Avery Dennison

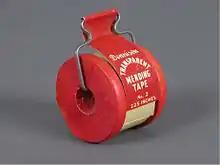
Dennison Mending Tape from the second half of the 20th century.

The company was founded in Los Angeles, California, in 1935 as Kum Kleen Products, a partnership of Mr. and Mrs. Ray Stanton Avery. The name was changed to Avery Adhesives in 1937. In 1946, the company was incorporated as Avery Adhesive Label Corp., and the name was subsequently changed to Avery Adhesive Products, Inc. in 1958, and to Avery Products Corporation in 1964. The name was changed again to Avery International Corporation in 1976, and it became Avery Dennison after the company merged with the Dennison Manufacturing Company in 1990.